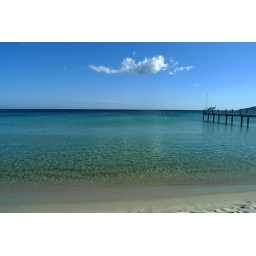
white cloud over turquoise waters